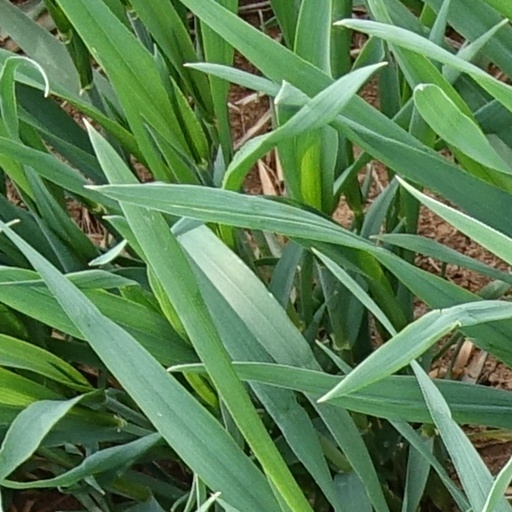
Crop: wheat